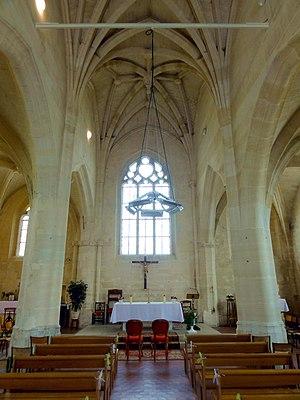
Intérieur de l'église - voir titre.
L'église Saint-Michel est une église catholique paroissiale située au Mesnil-en-Thelle, dans le département de l'Oise, en France.